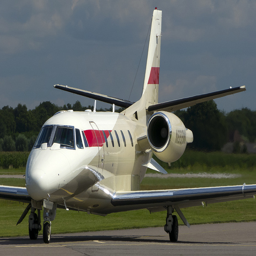
a black white and red jet grass and a runway
A small passenger airplane with it's landing gear extended and parked on the ground.
Small jet plane on tarmac at urban airport.
A plane sitting on a runway, in an airport.
A small jet air plane taxiing down the runway at an airport.